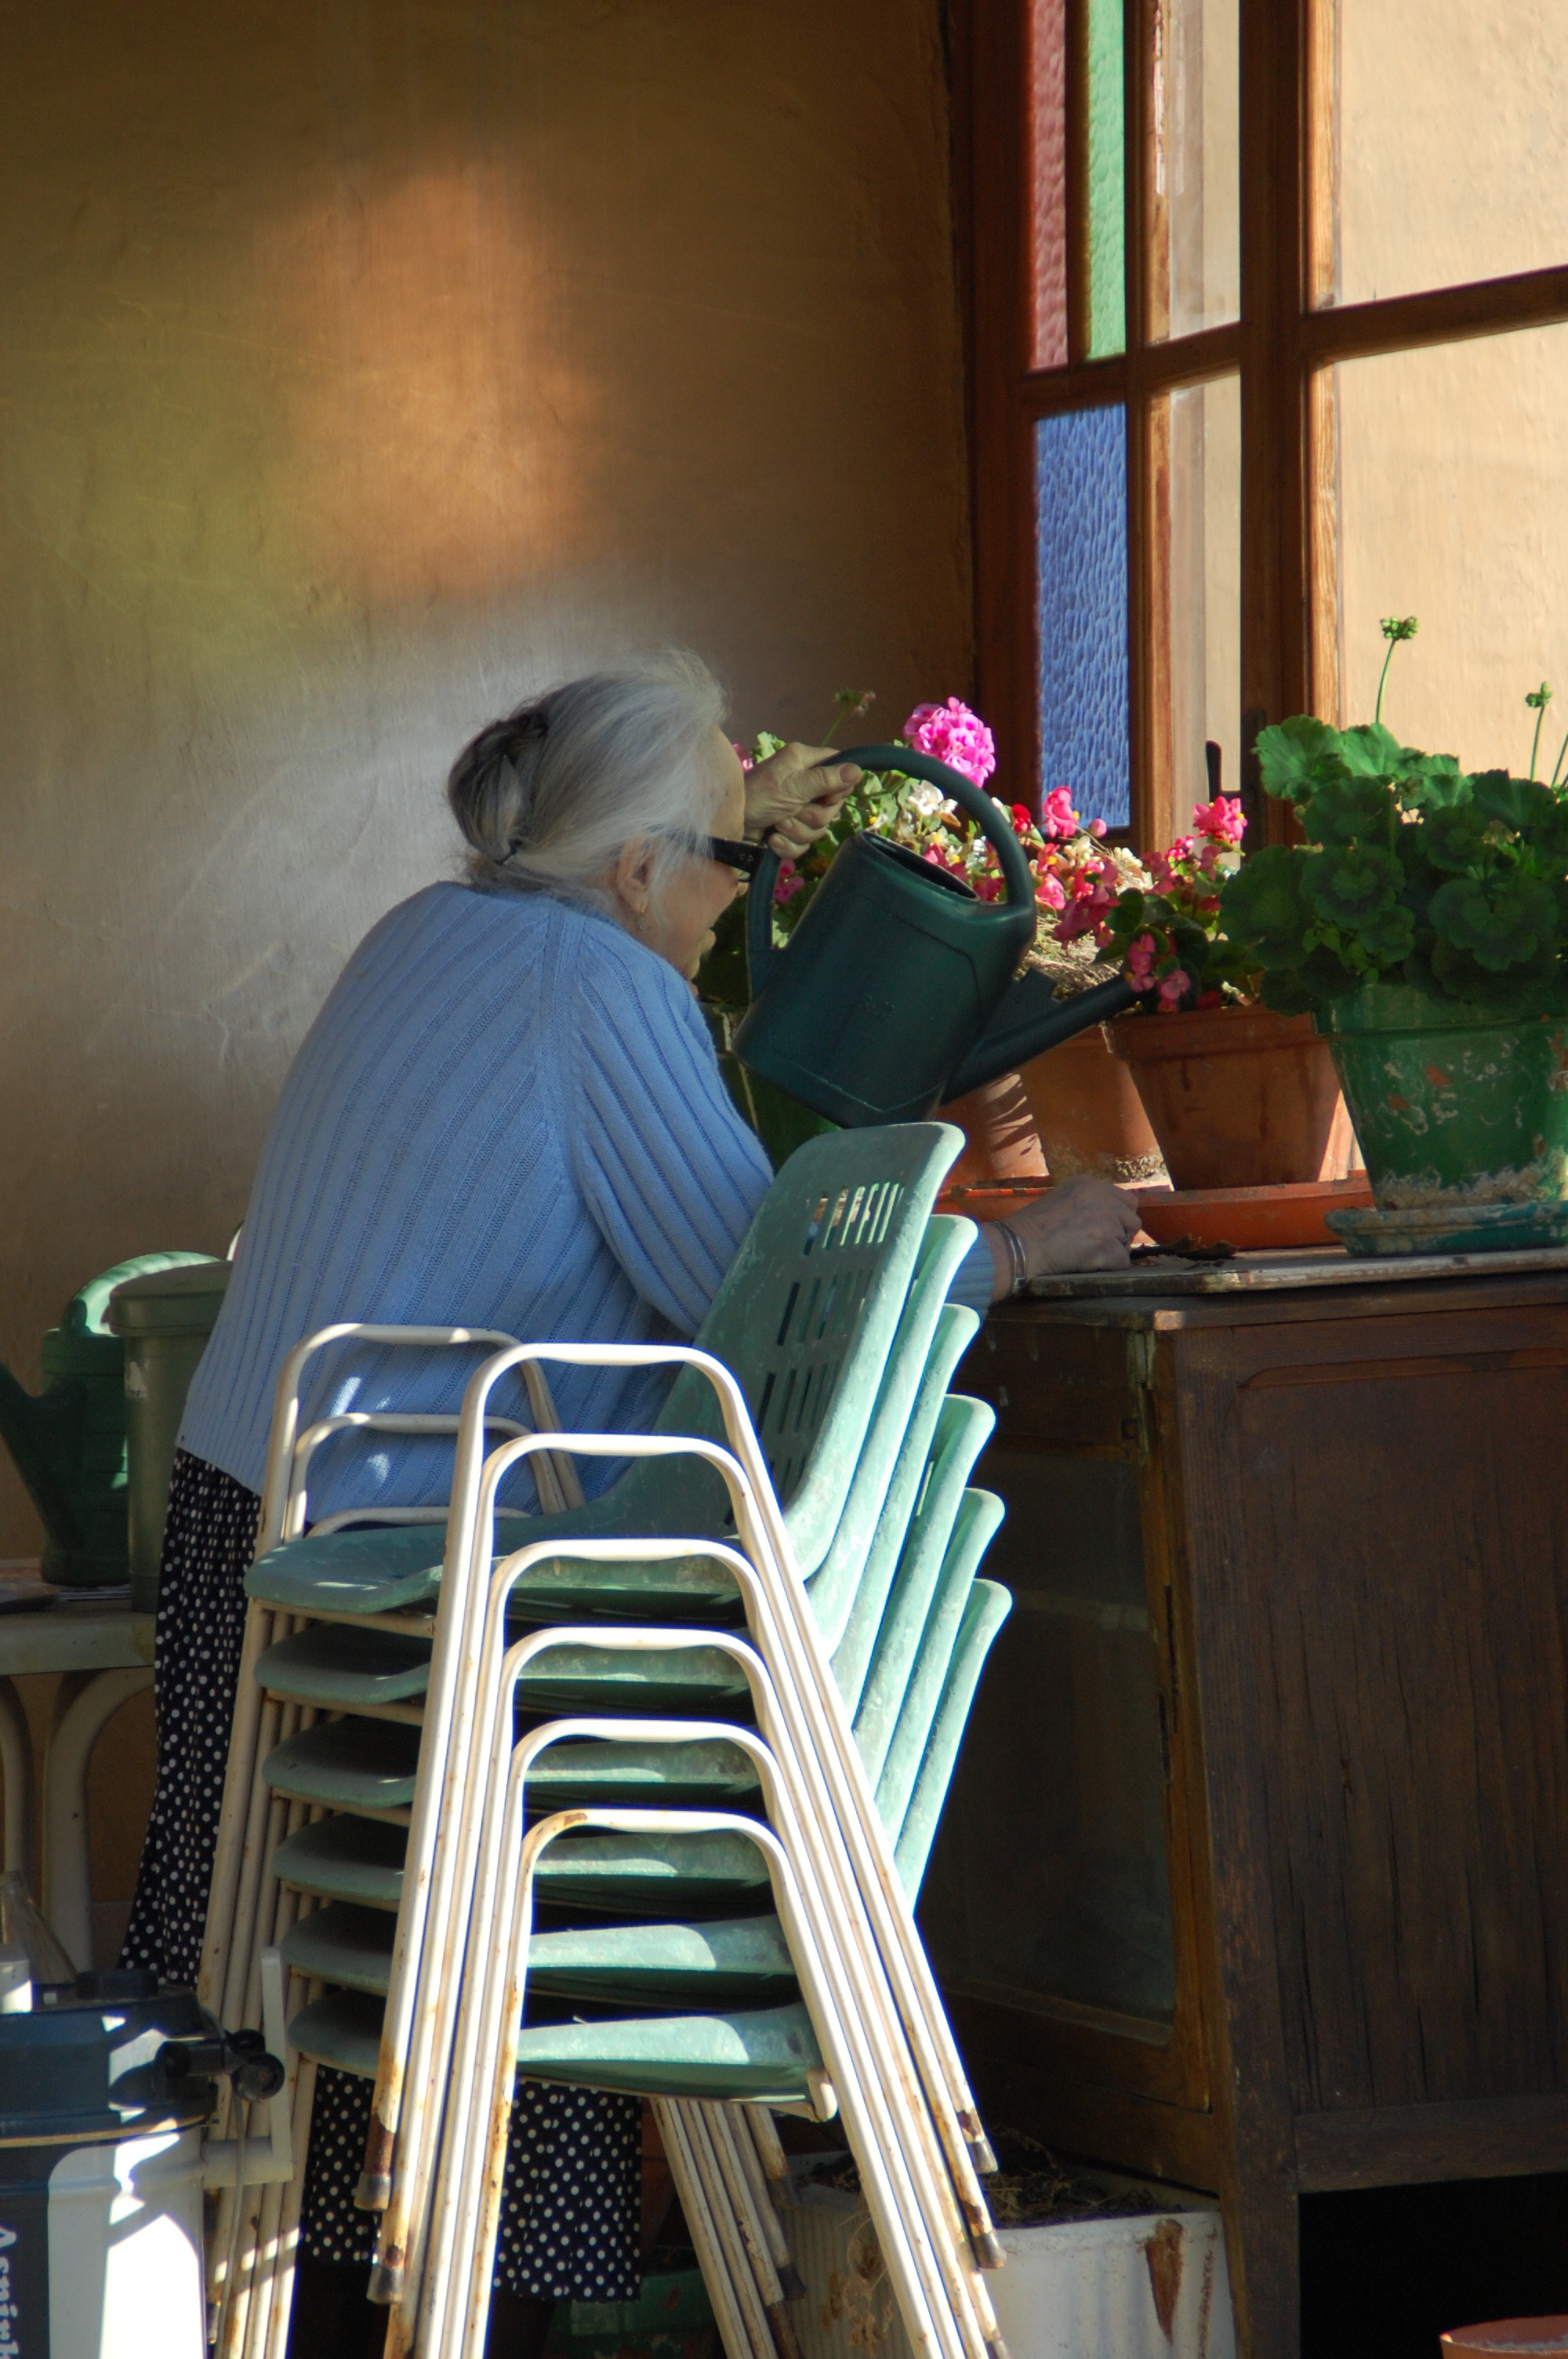
symbol, color, blue, cycle, life, ceremony, photograph, watering